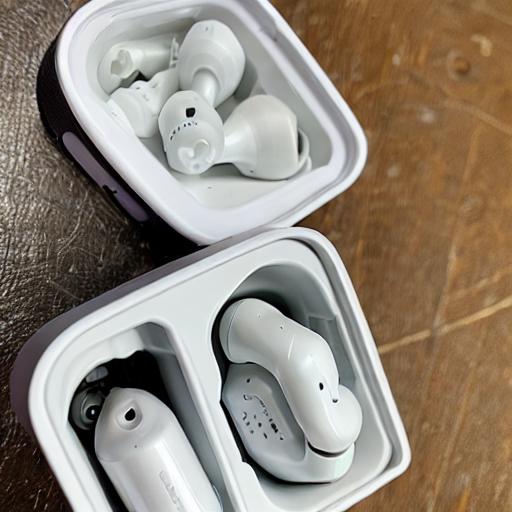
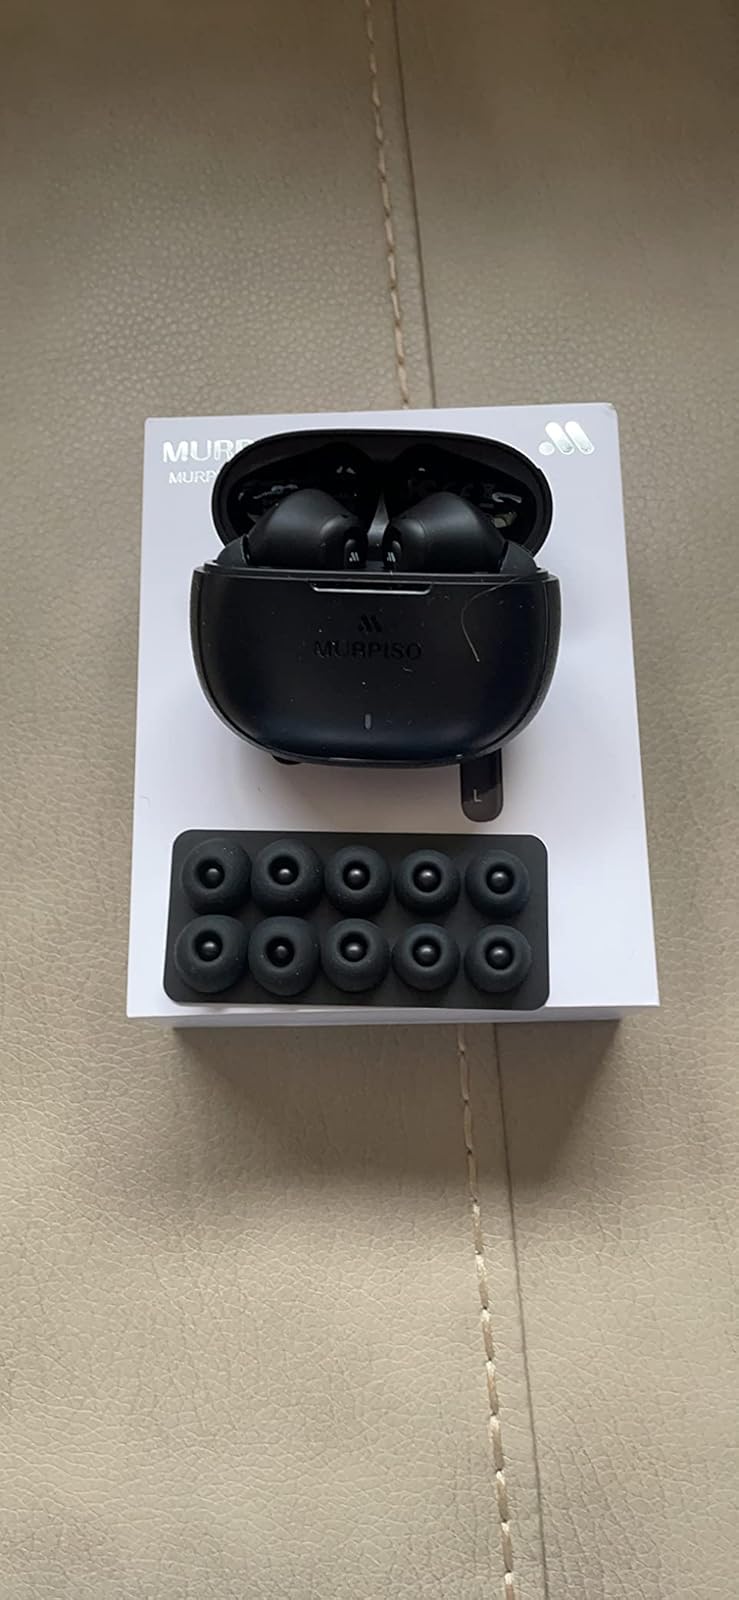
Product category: earbuds
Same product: no